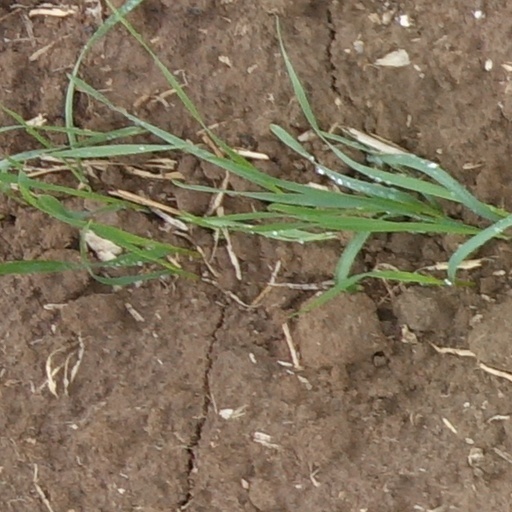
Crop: wheat